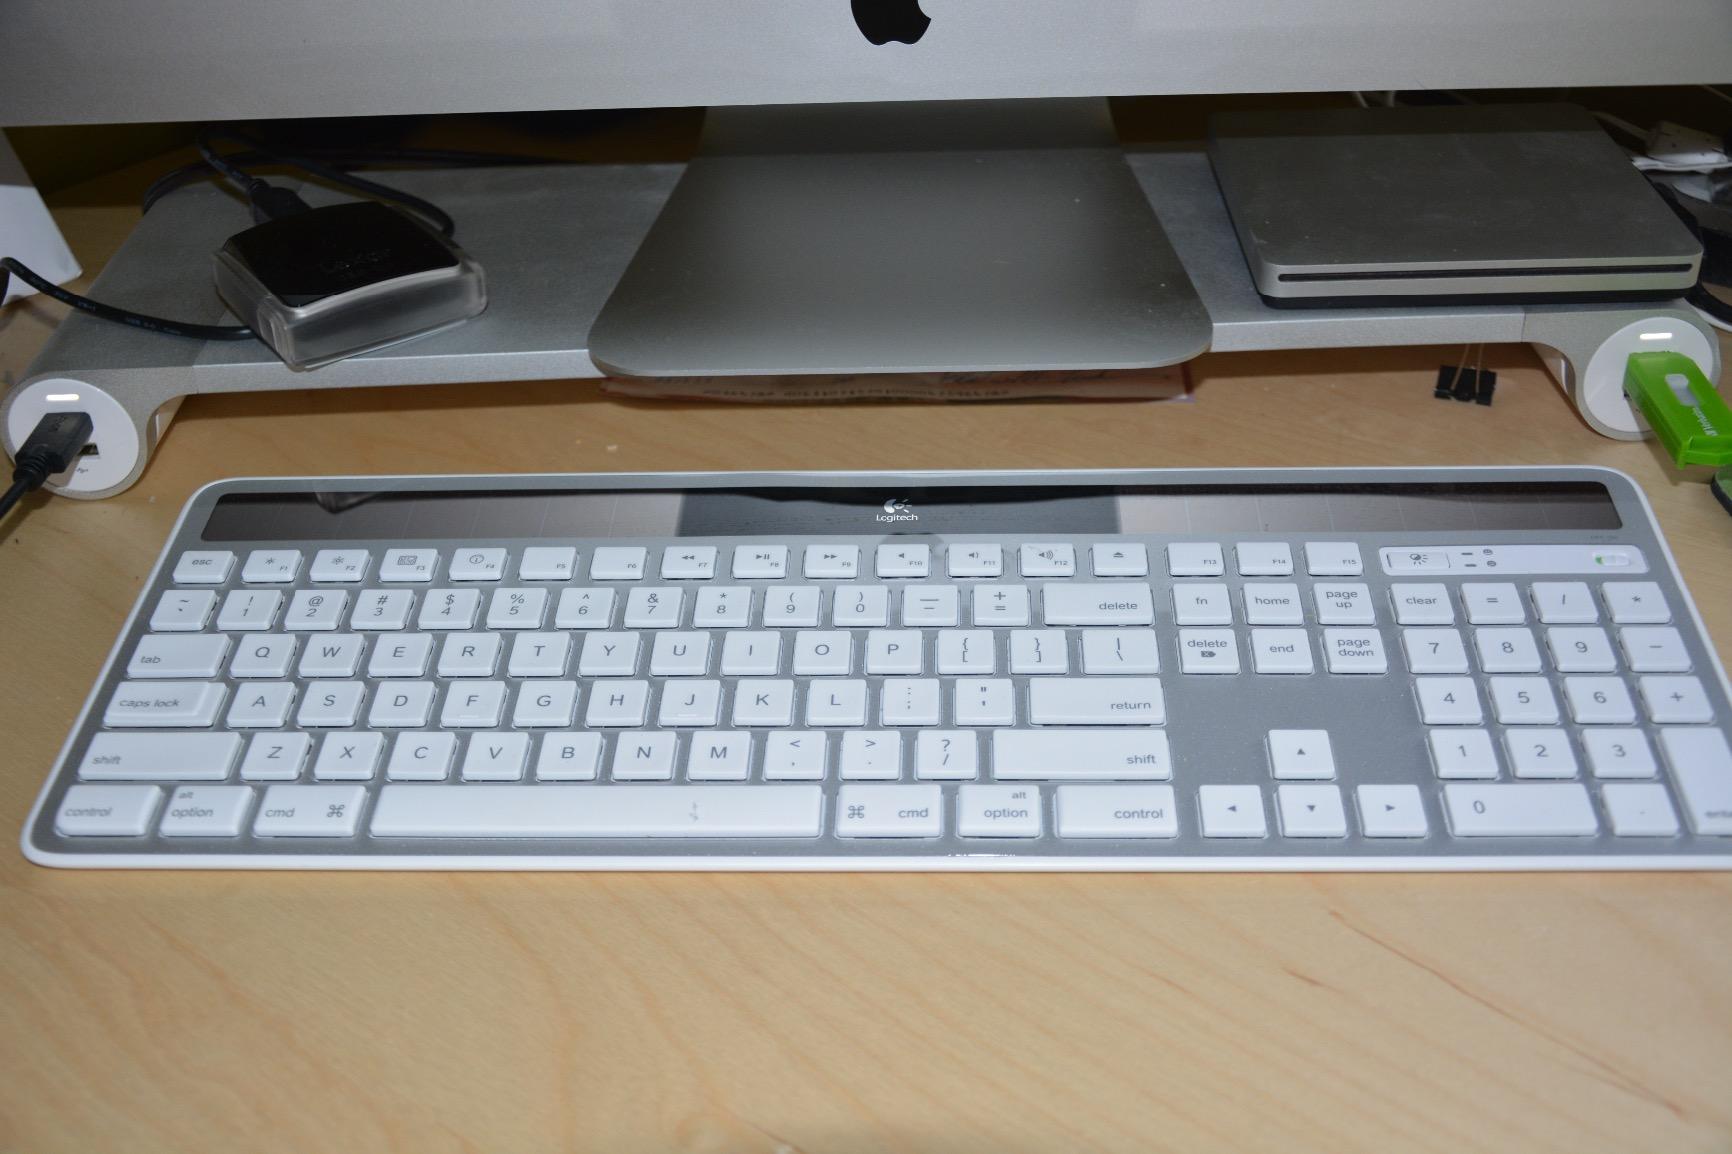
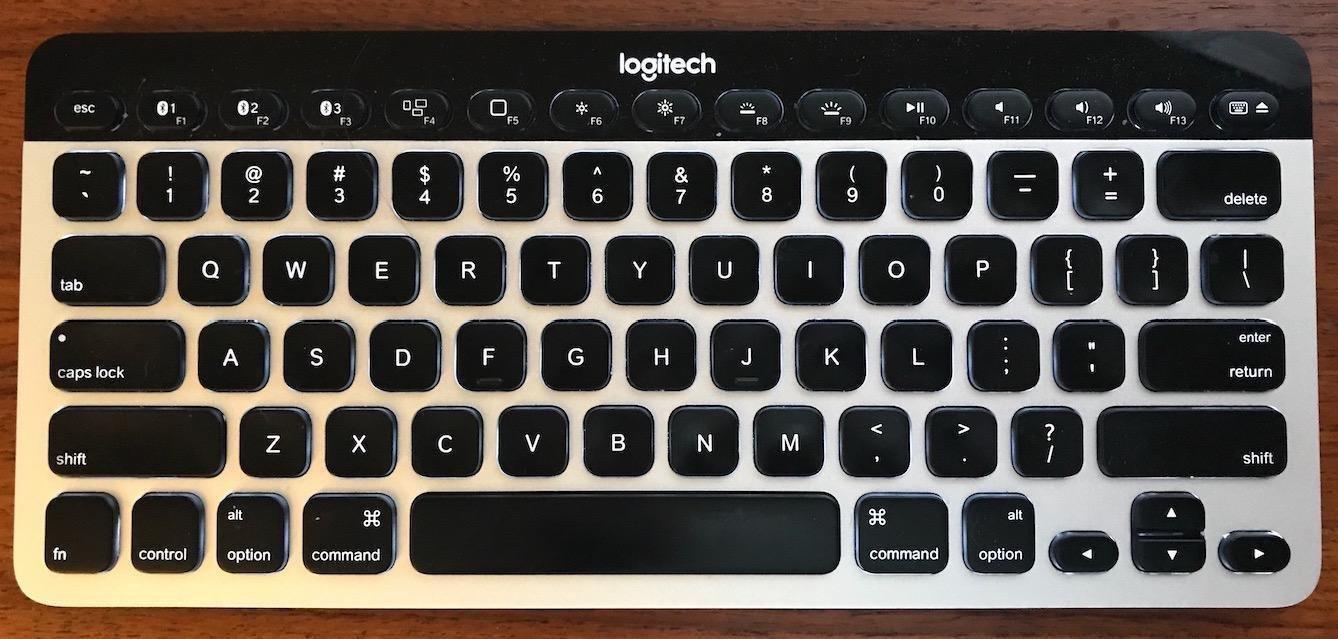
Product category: keyboard
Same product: no